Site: brandenburg
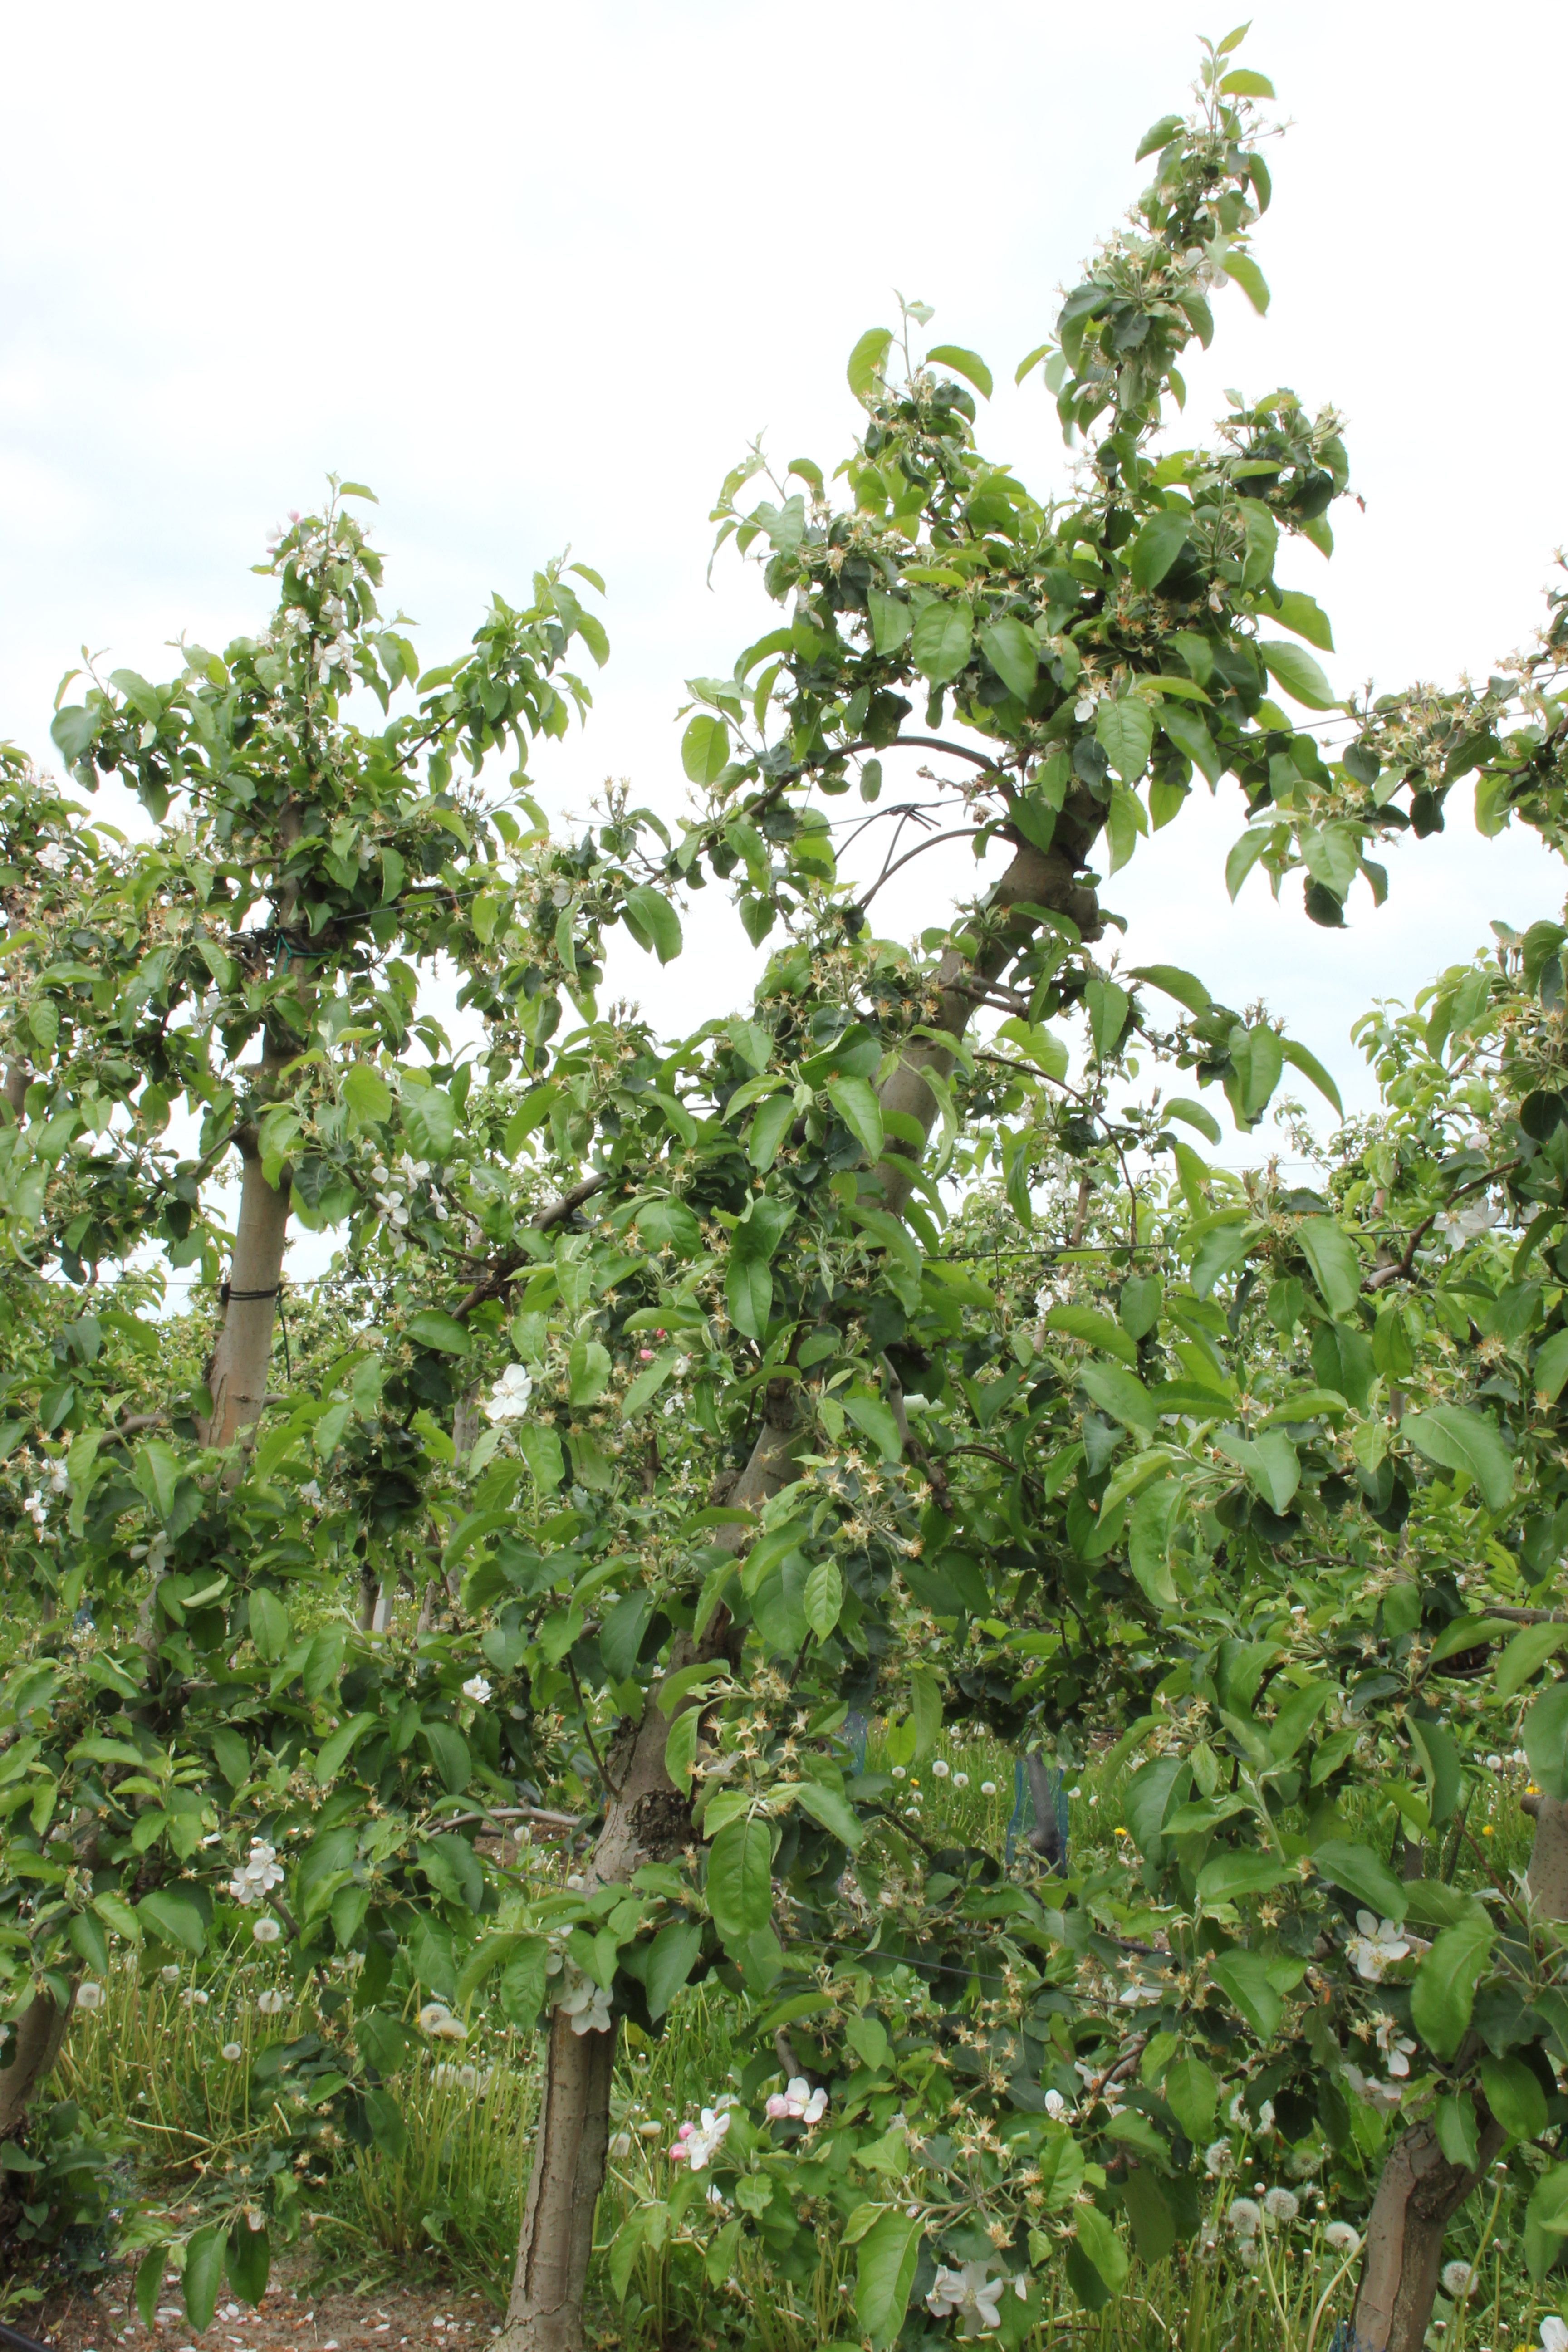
Growth stage (BBCH 67): Flowering